Bat as food

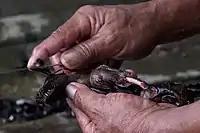
Slicing a bat

Humans hunt 64 species of bats in Asia, though the intensity of hunting varies by region. In Southeast Asia, bats are widely hunted in ten of the eleven countries, excluding only Singapore. About 17% of bat species are hunted in Southeast Asia, or 56 species. The Philippines have especially high levels of hunting, with a third of bat species in the Philippines subject to hunting despite legal protections such as the "Philippine Wildlife Act" and "Philippine Cave Management Act", which are poorly enforced. In the Philippines, especially Mayantoc, in the province of Tarlac, eating fruit bats as part of their regional cuisine is very common, locals went bat hunting and caught several dozens of bats in one trip, these cave creatures were skinned, beheaded, and de-winged; they were then gutted, chopped up, and stewed. In some Malaysian cities, bats are seen as a luxury meat. Back in 2001, it was reported that 7% of households in Thailand's Phu Kheio Wildlife Sanctuary ate bat meat. Consumption is particularly intense in North Sulawesi, where locals eat flying fox meat at least once a month, with a tenfold increase in frequency near Christian holidays.